Herman Lindqvist (politician)

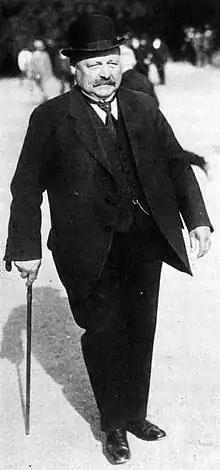
Herman Lindqvist in 1930

Herman Lindqvist (born 1863, Arboga, d. 1932) was a Swedish Social Democratic politician and trade union organizer. By profession he was a furniture carpenter, and belonged to the Swedish Wood Workers' Union. He was the president of Swedish Wood Workers' Union 1894–1900 and the chairman of the Swedish Trade Union Confederation 1900–1920.